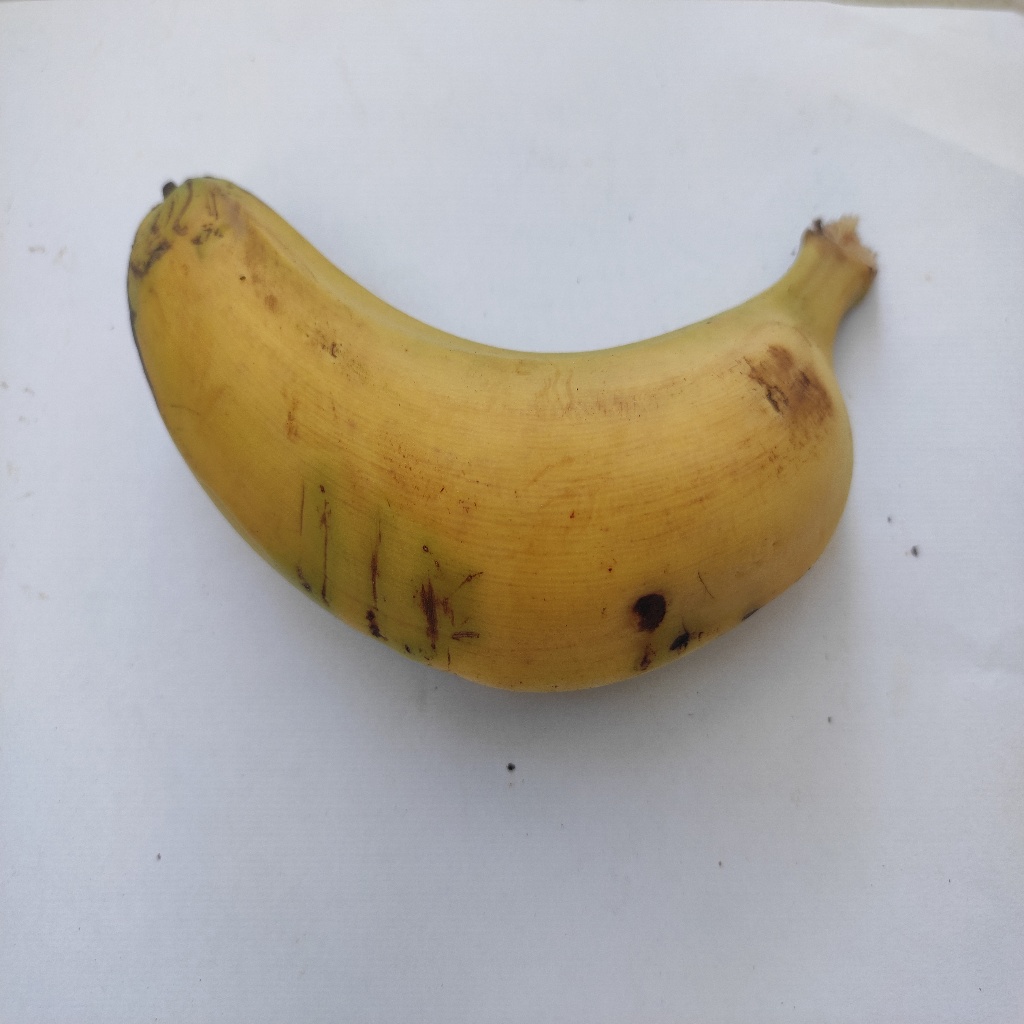
Crop: banana
Quality class: Class_A